Sébastien Bourdais

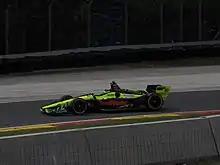
Bourdais competing at Road America during the 2018 IndyCar Series.

Bourdais made his IRL debut at the 2005 Indianapolis 500. In his first full-time season in the IRL (2011) with Dale Coyne, Bourdais wound up 23rd in the championship, scoring the fastest race lap at Edmonton.